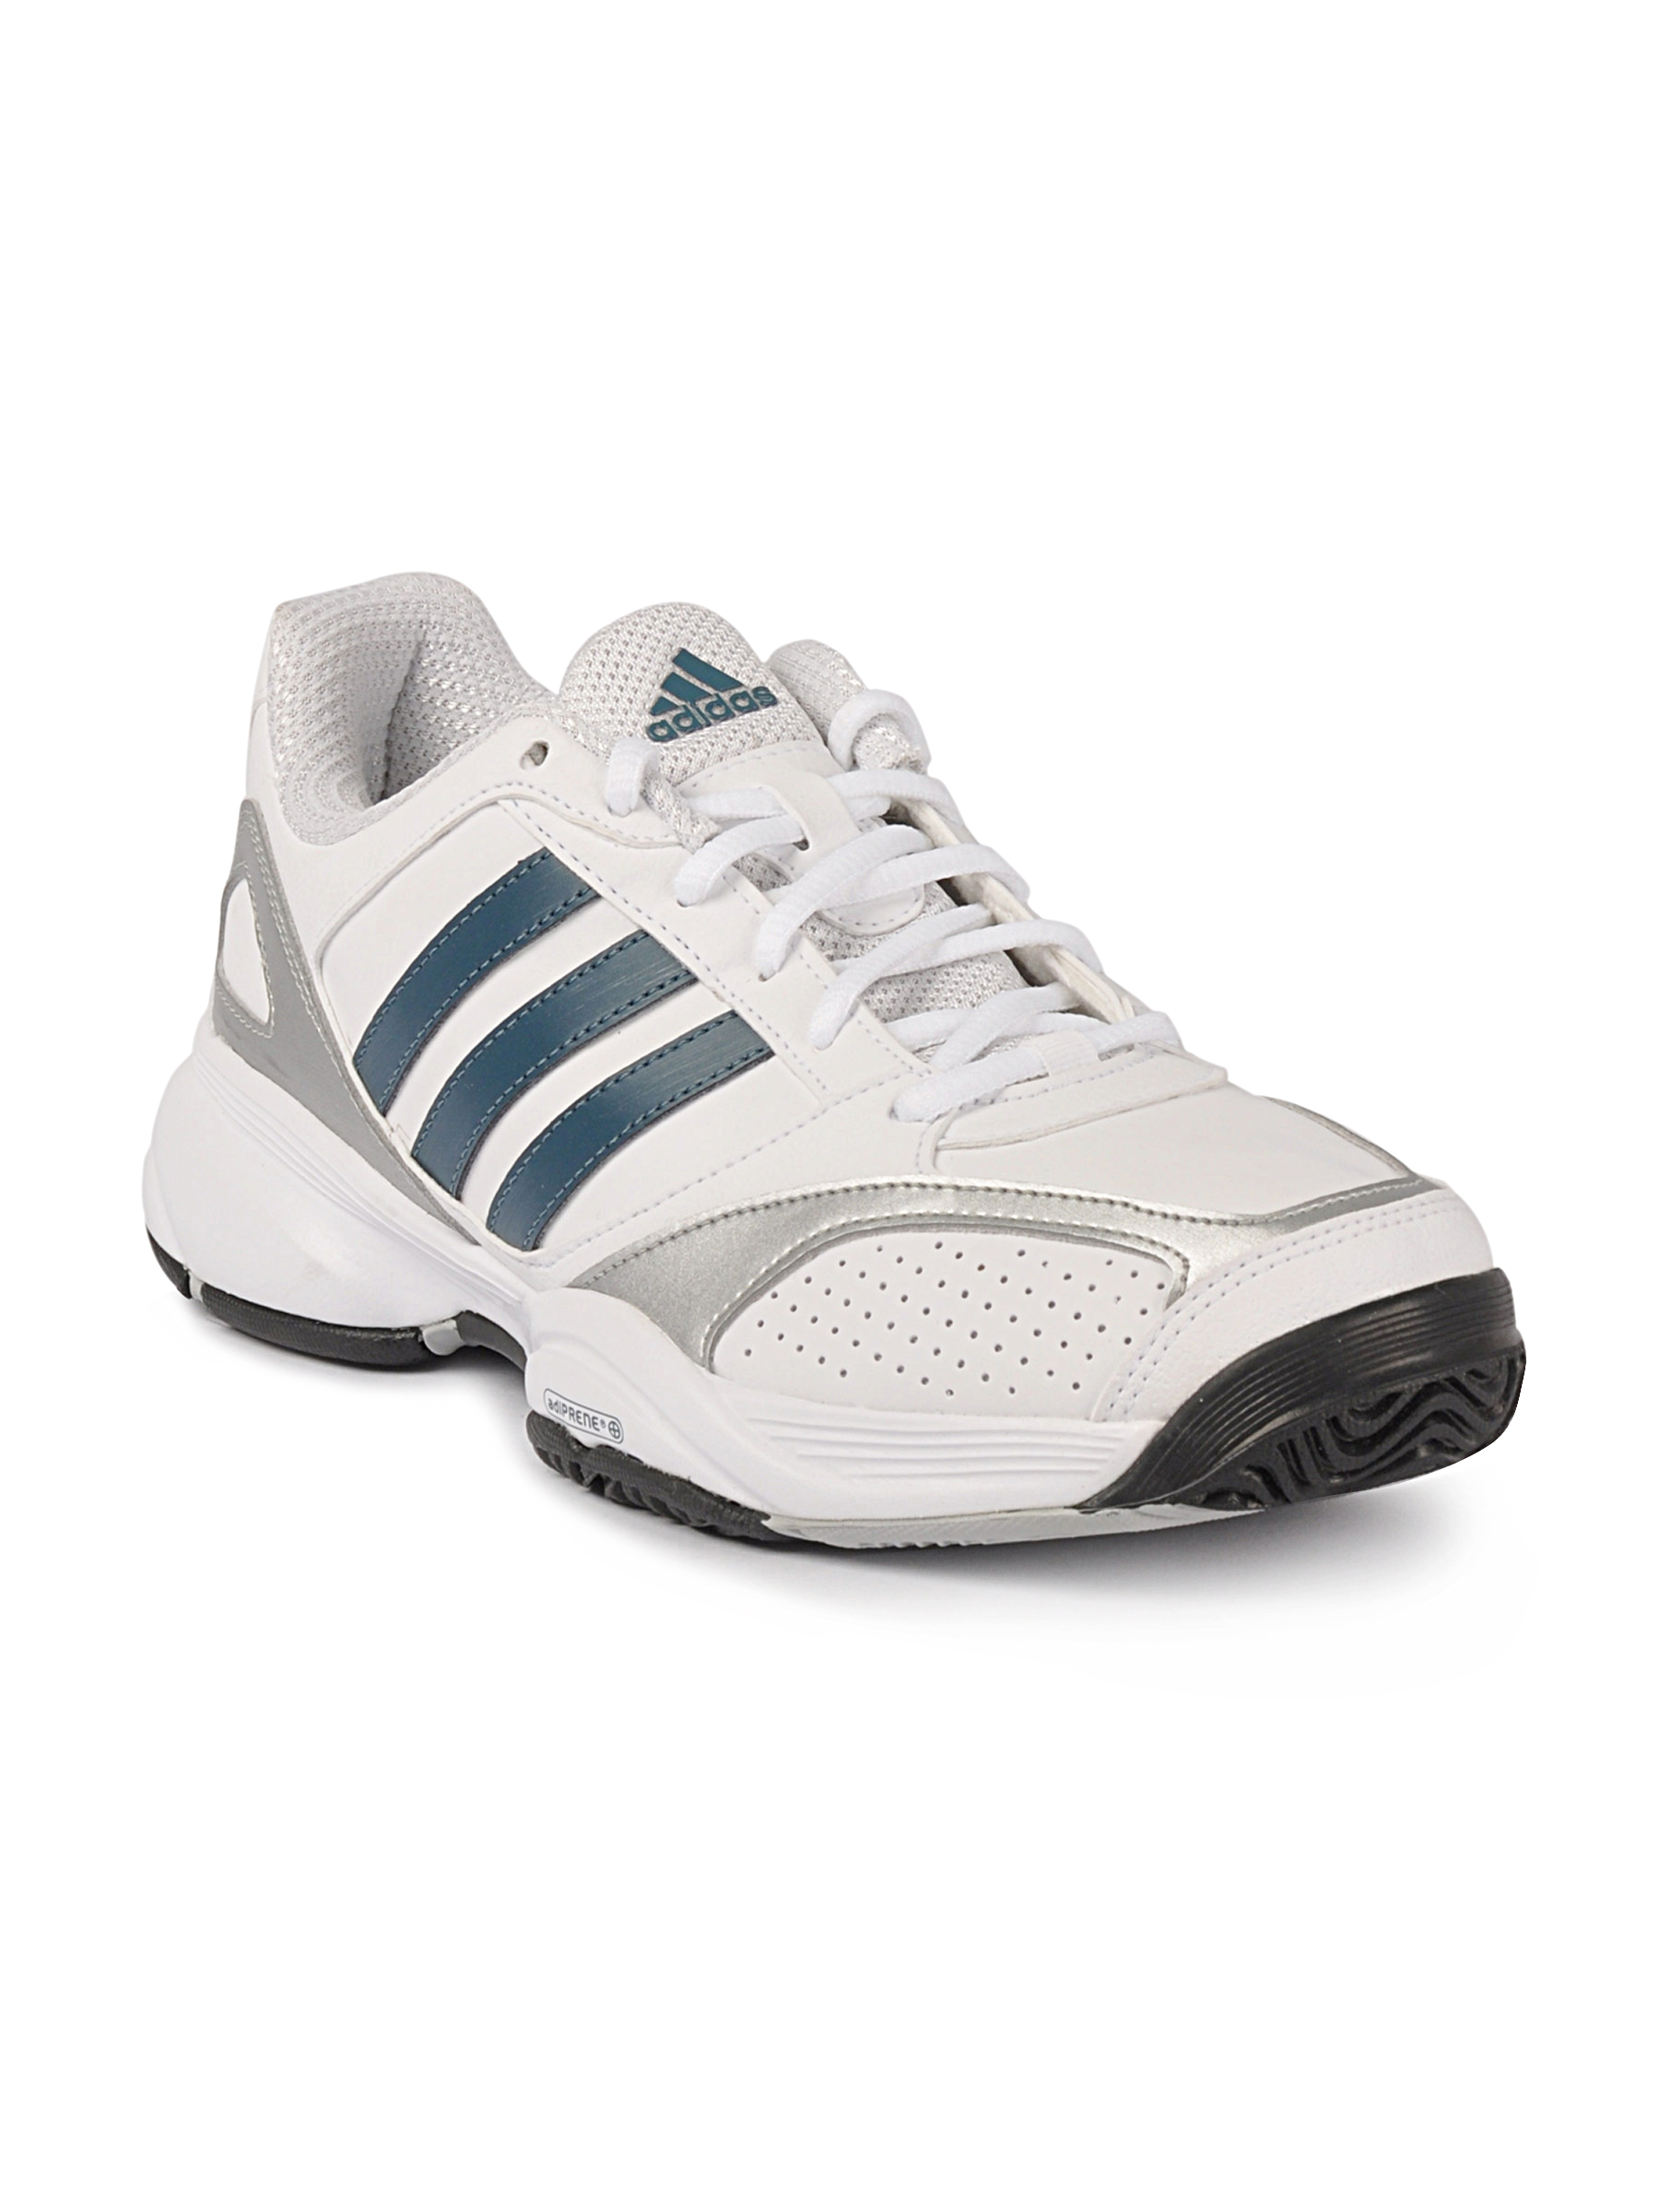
ADIDAS Men Court Switch White Sports Shoes
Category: Footwear / Shoes / Sports Shoes
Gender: Men
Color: White
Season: Fall 2011
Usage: Sports